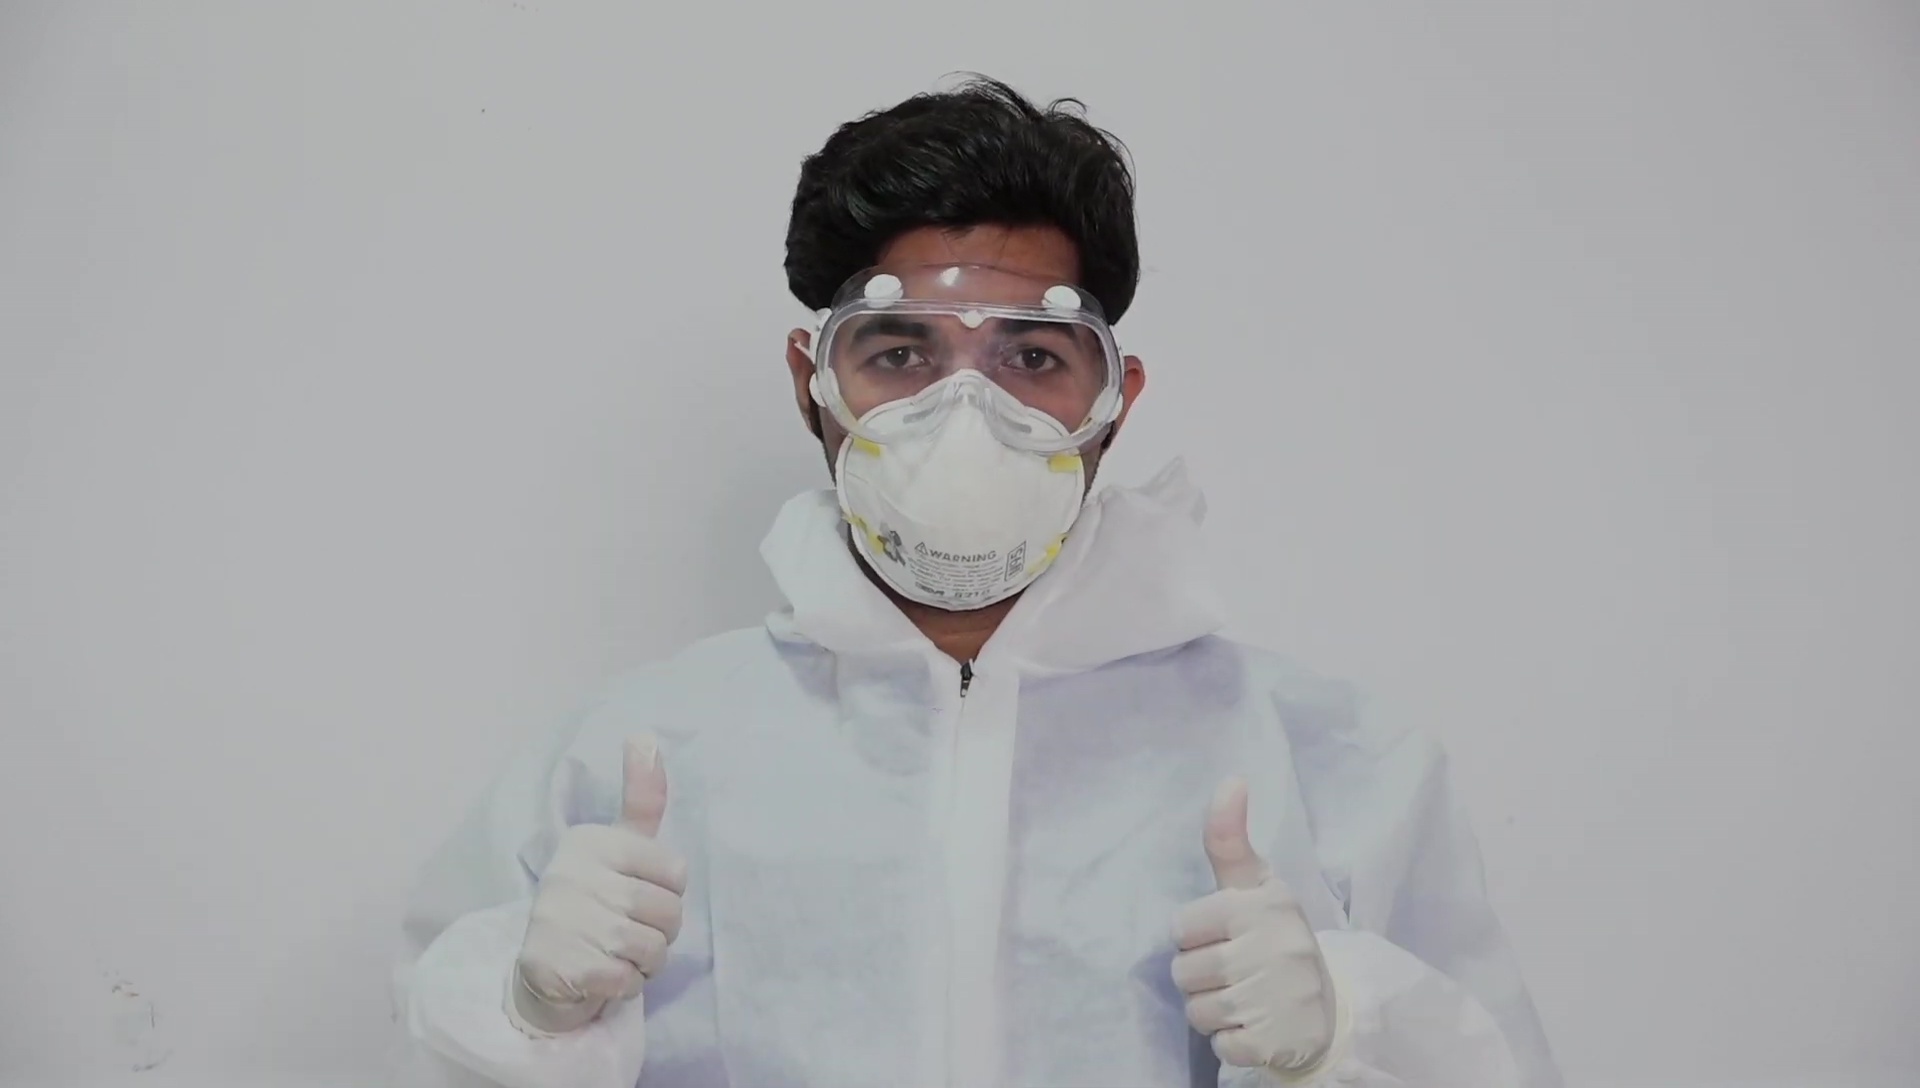
Objects detected:
Goggles
Mask
Gloves
Gloves
Coverall